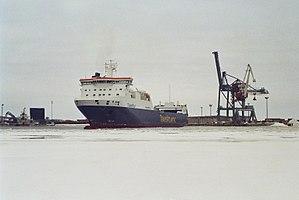
Le port d'Oulu est un ensemble de trois ports de fret situés dans l'embouchure du fleuve Oulujoki à Oulu en Finlande.